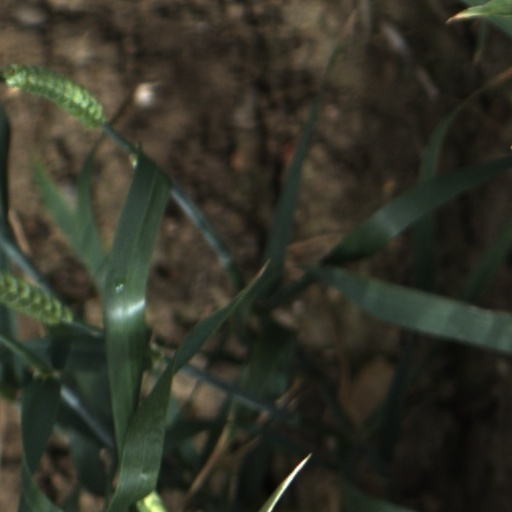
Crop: wheat